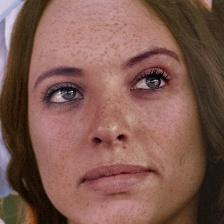
Label: faces